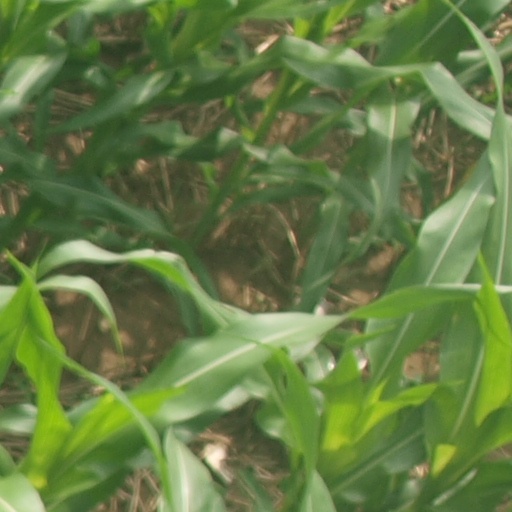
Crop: maize; corn